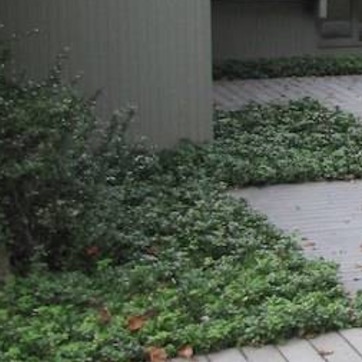
Material: foliage